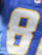
Number: 8